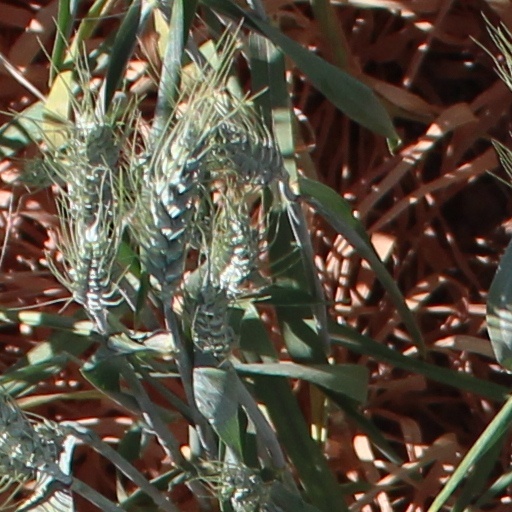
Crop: wheat